Claudelands Bridge

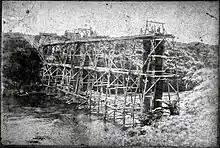
Claudelands Bridge construction about 1882

The bridge was designed in 1880 and the £5,519 contract let on 3 November 1881 to W. Sims. Although Sir George Grey turned the first sod of the railway extension at Claudelands in 1879, there seems to have been little publicity for that or the bridge, with only minimal mention in 1883. Ironwork for the bridge was reported as shipped in 1881.